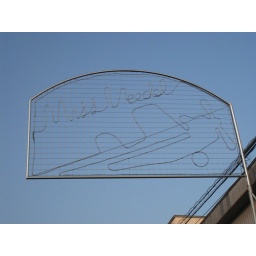
hhalloween in misawa on white pole road